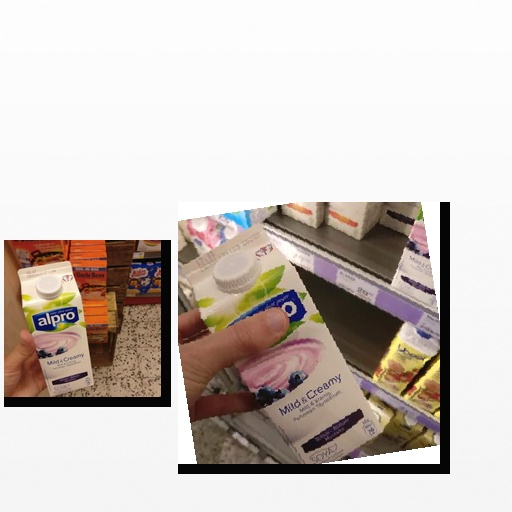
Food items: blueberry_soyghurt, soyghurt